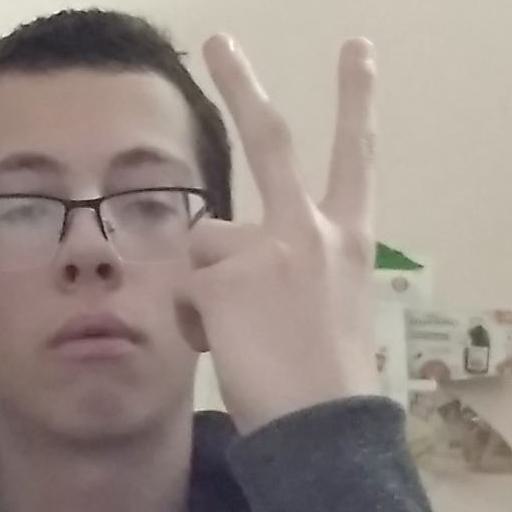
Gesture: peace_inverted